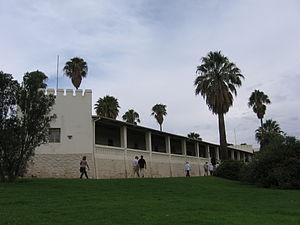
Cet article recense les monuments protégés au titre de monument national de Namibie. La Namibie compte 125 sites et monuments protégés ; 3 monuments ont été déprotégés.
L' Alte Feste est une forteresse et un musée du centre-ville de Windhoek, la capitale de la Namibie.